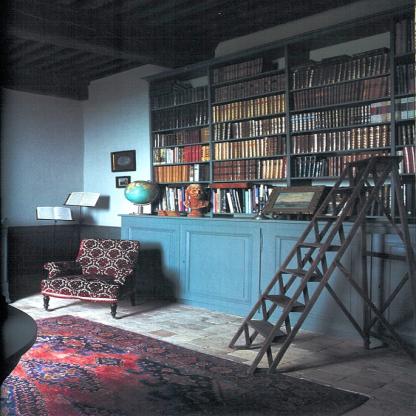
Scene: Indoor